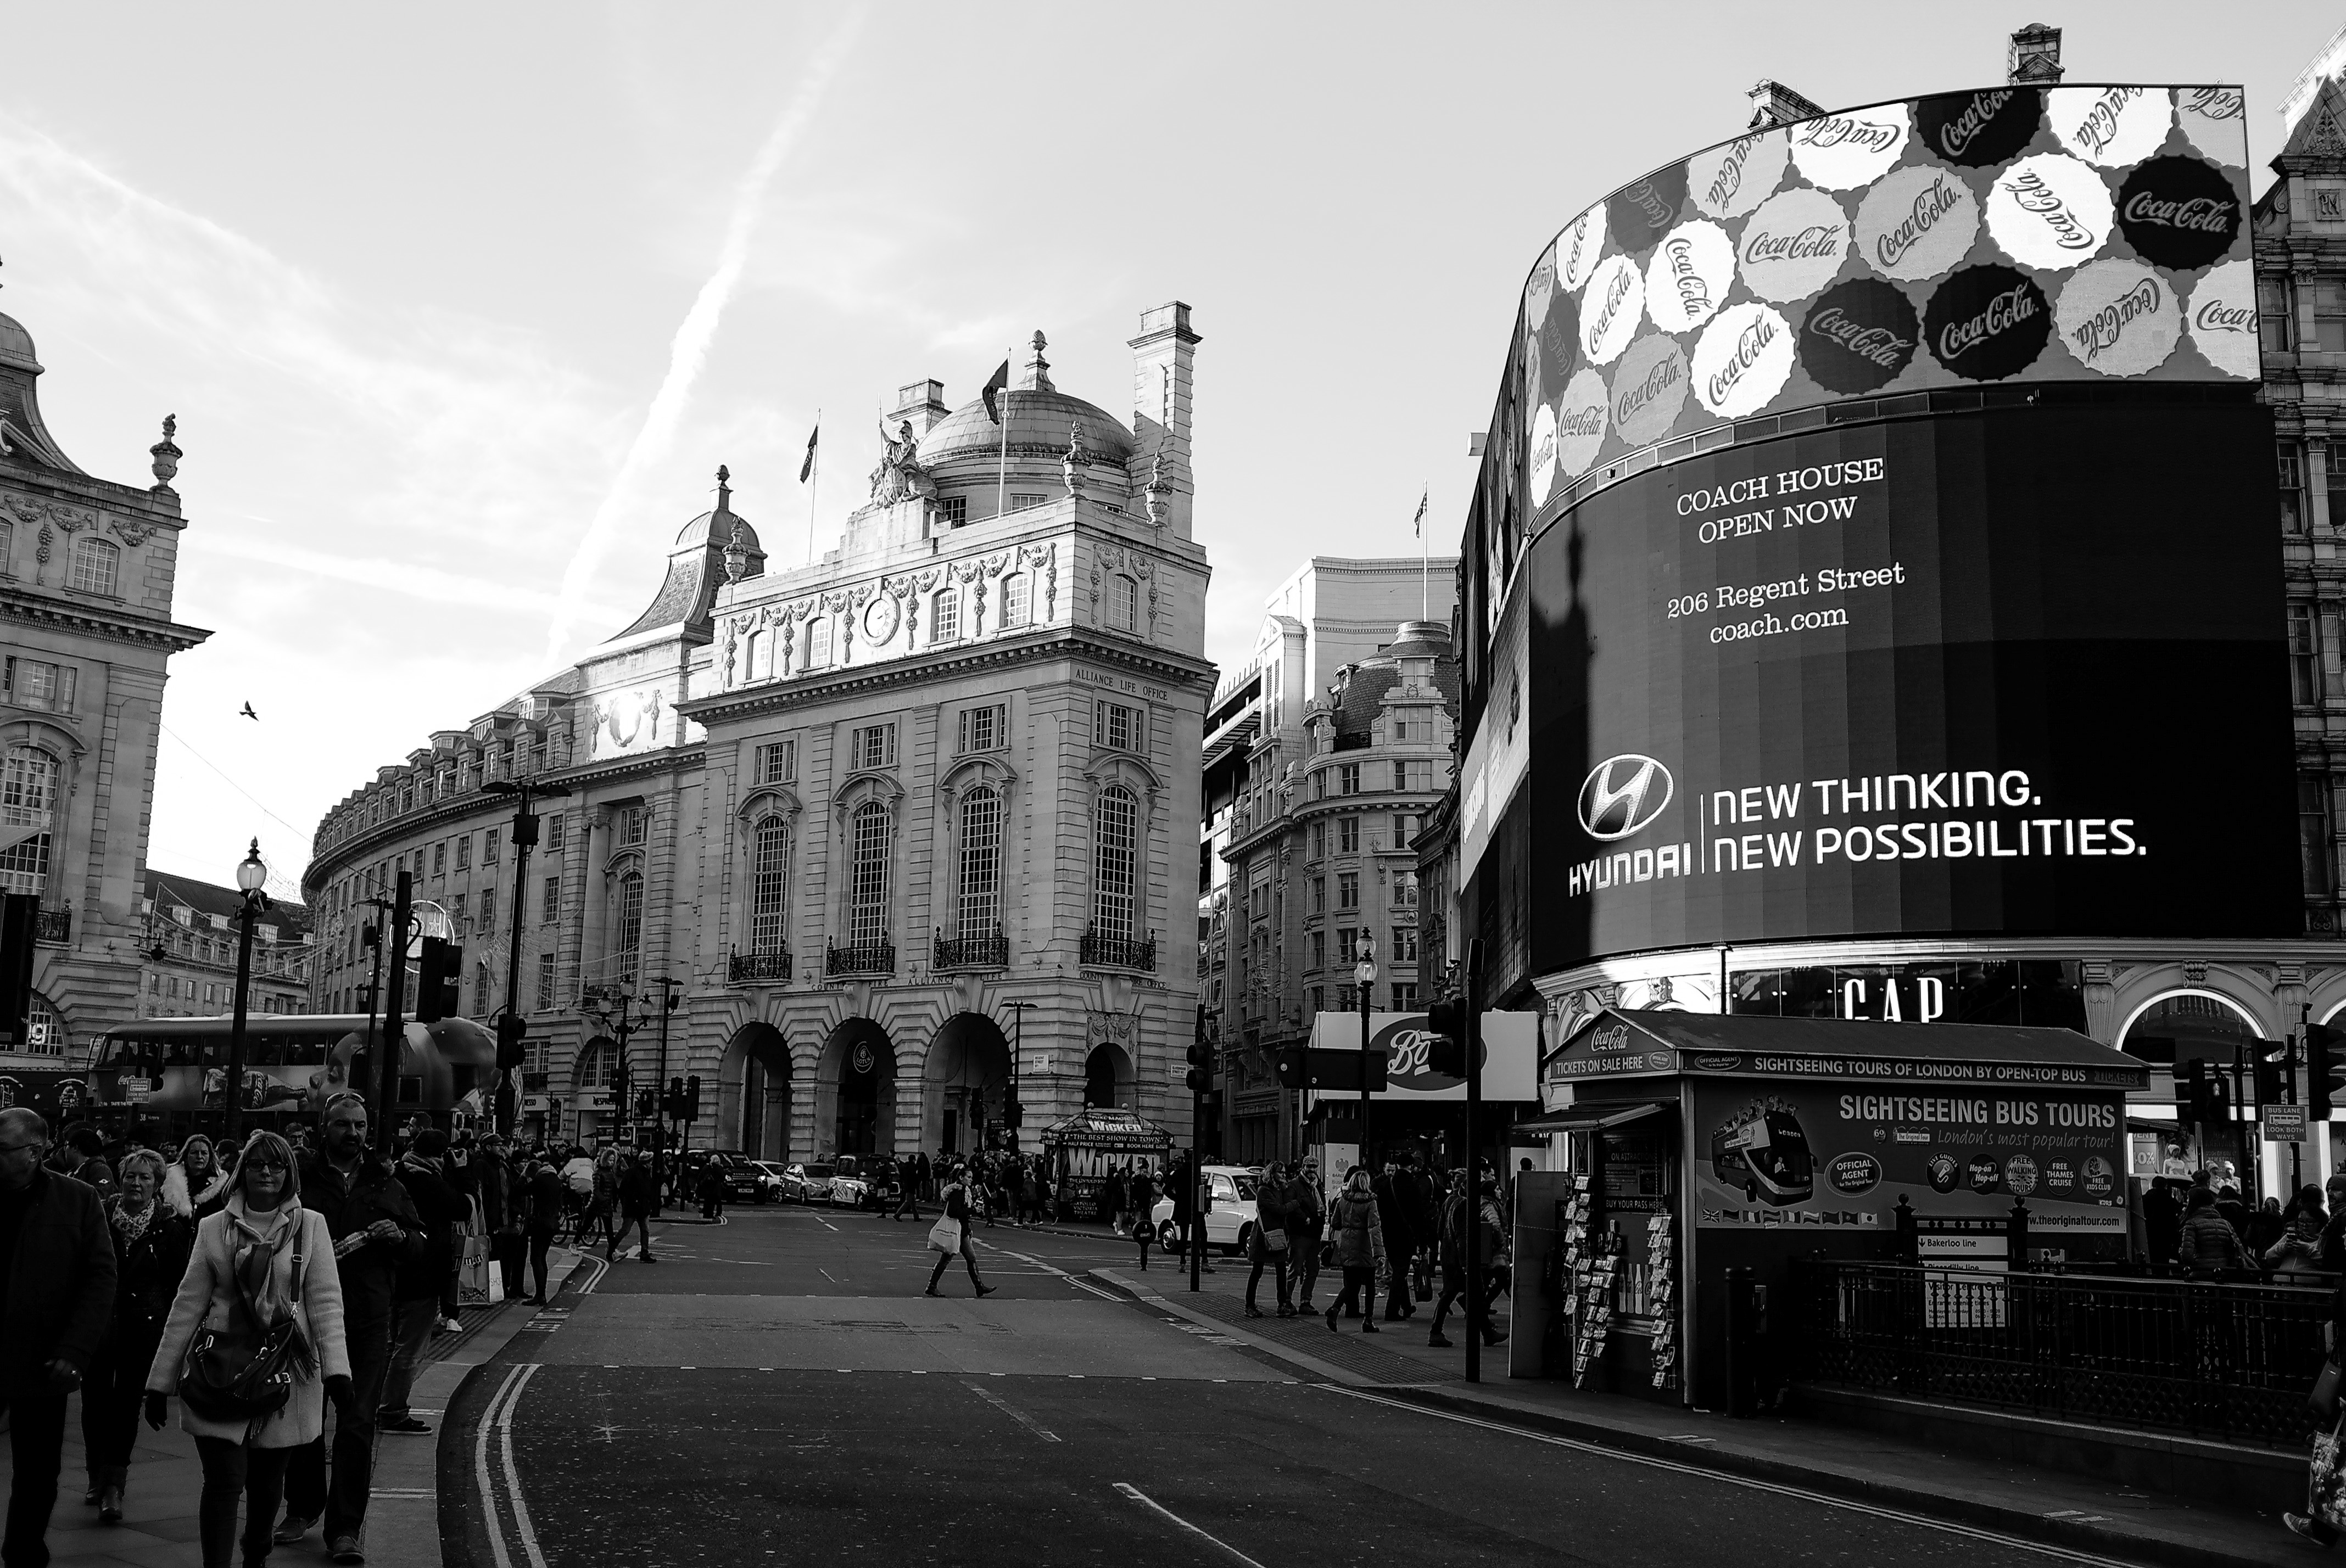
black and white, road, street, photography, town, city, crowd, cityscape, downtown, vehicle, landmark, monochrome, infrastructure, metropolis, urban area, monochrome photography